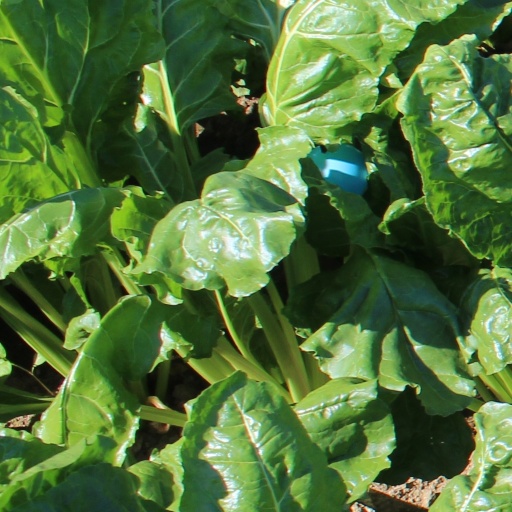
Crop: sugar beet